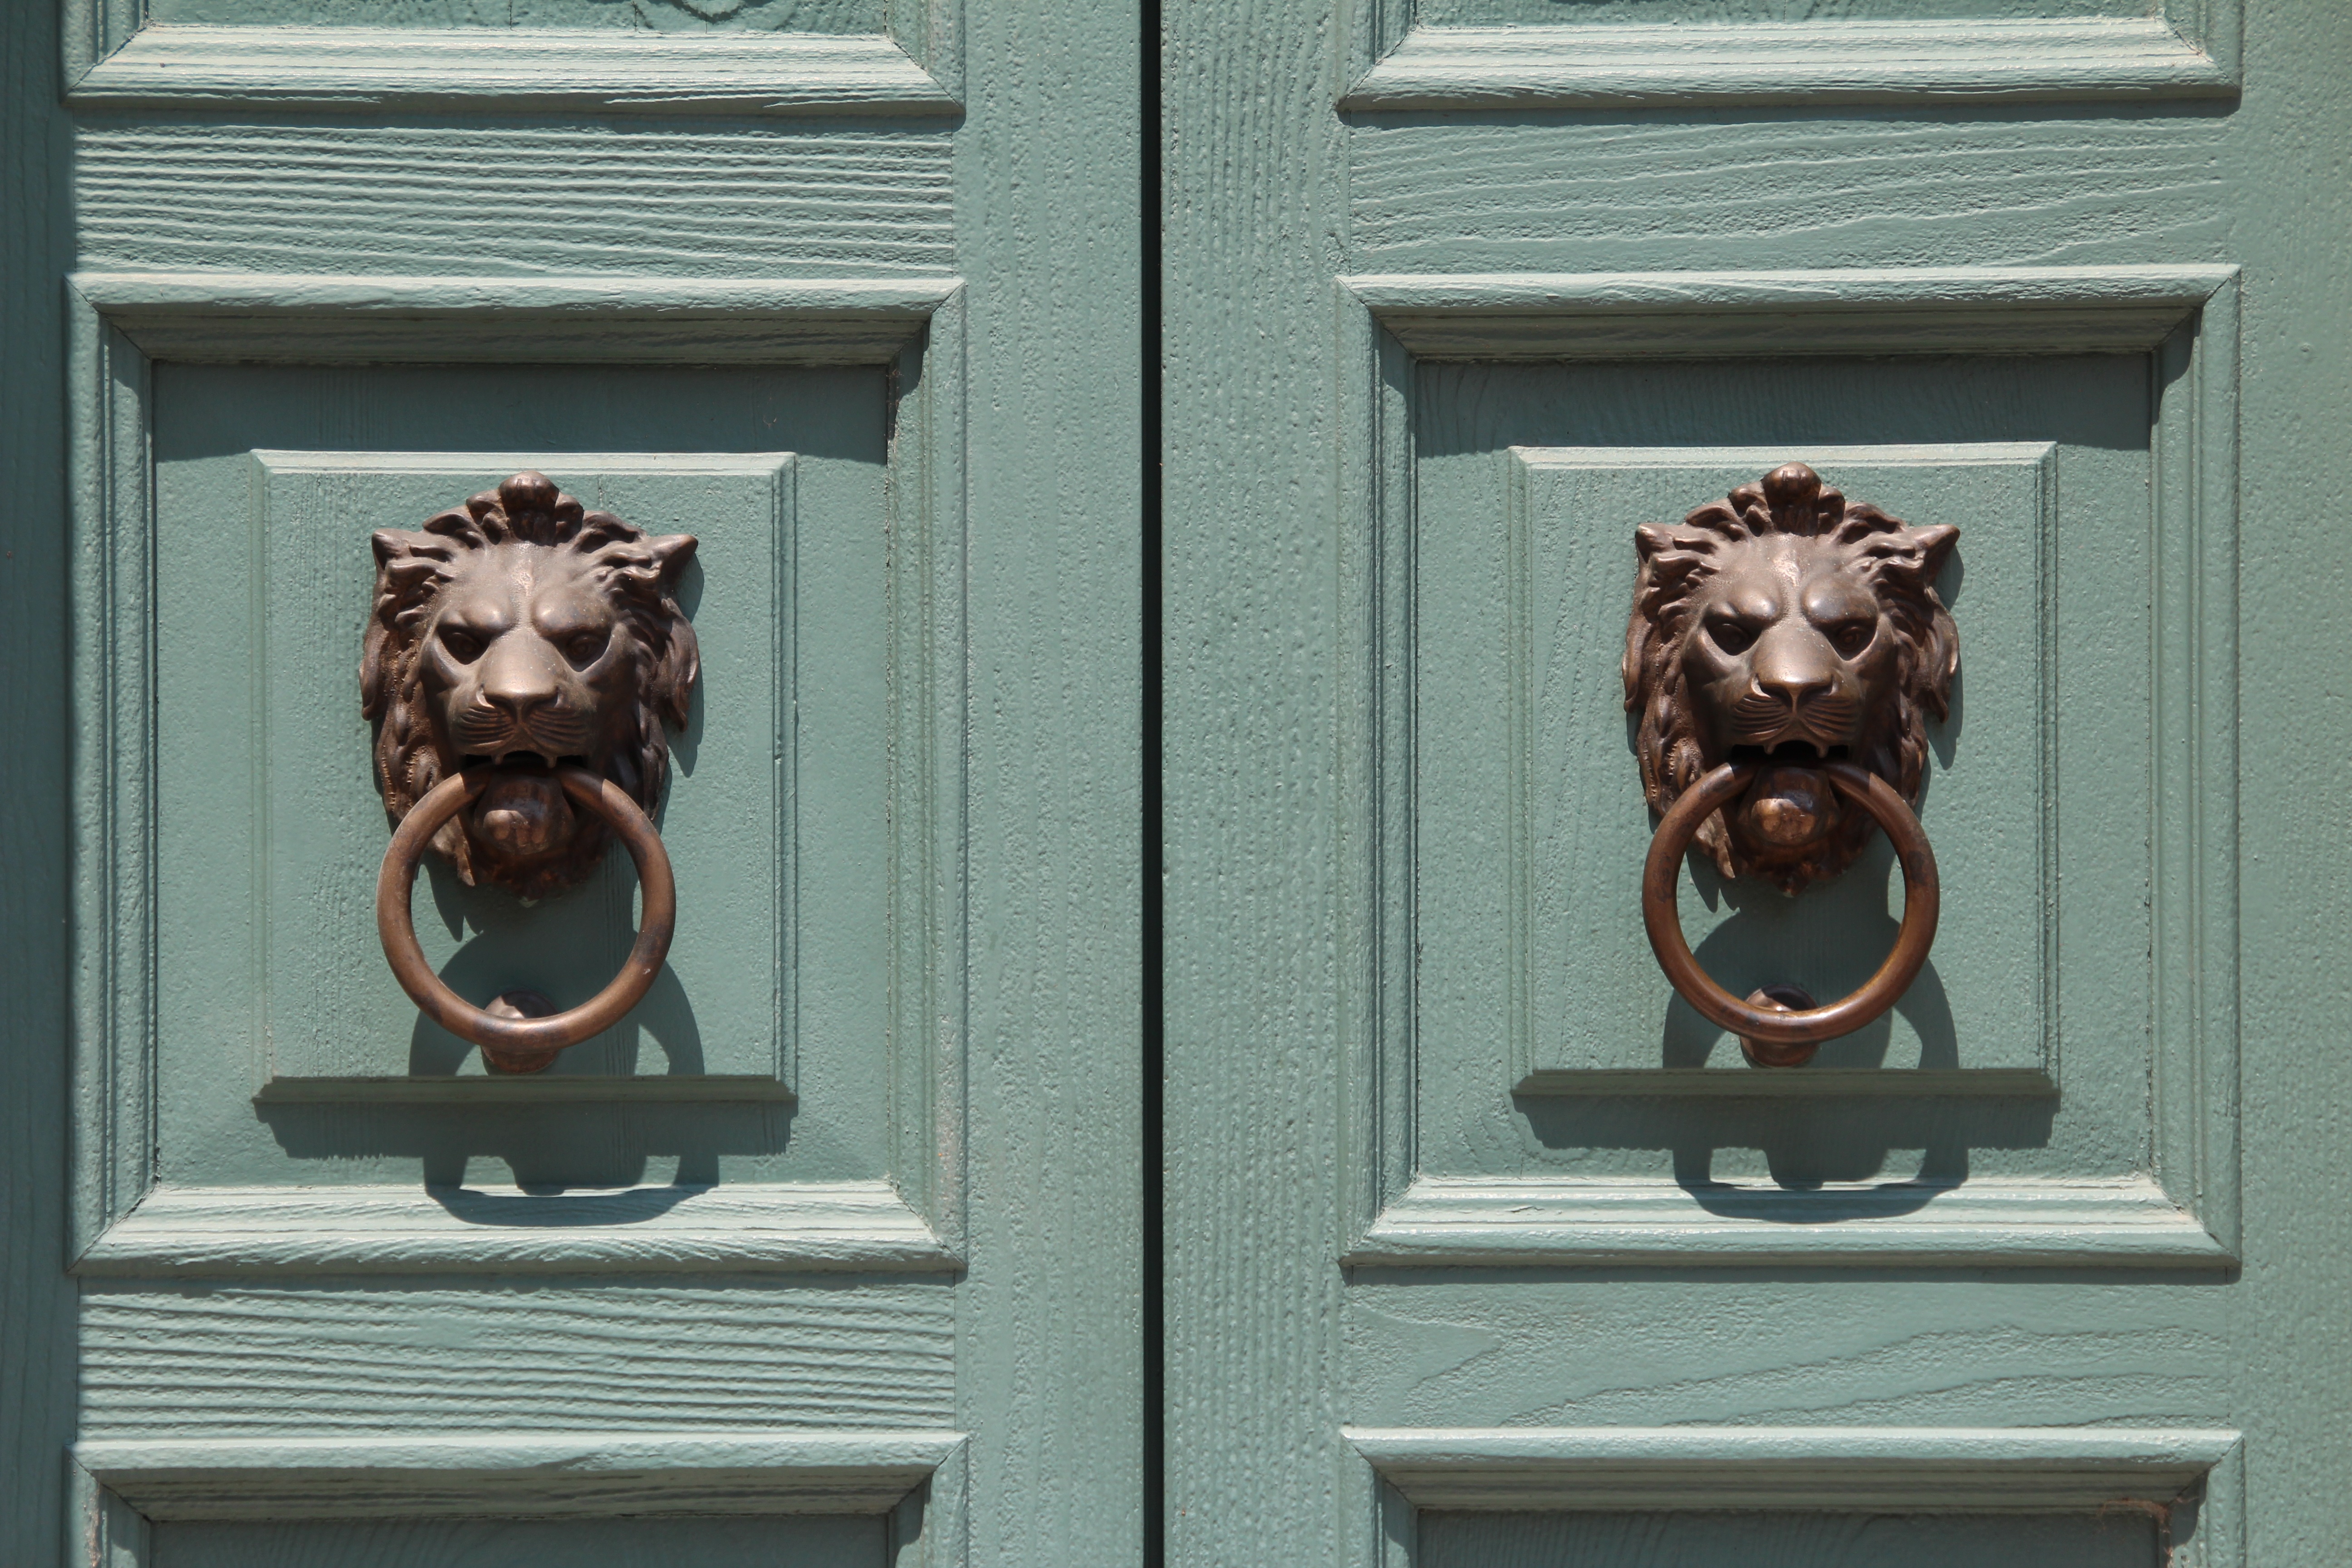
wood, monument, statue, lion, sculpture, art, doors, picture frame, carving, house entrance, doorknocker